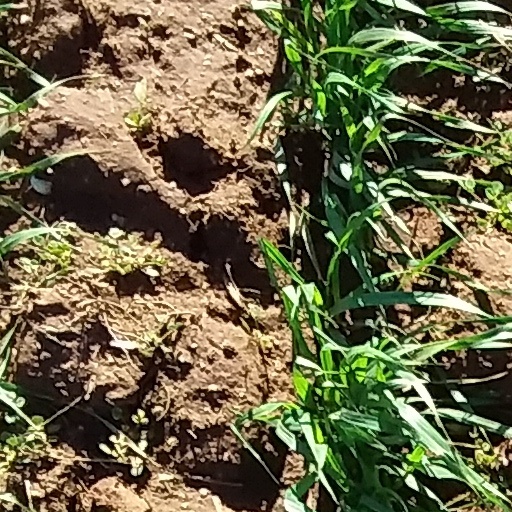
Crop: wheat